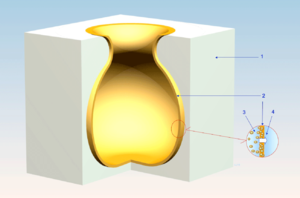
Le coulage en barbotine, ou coulée en barbotine, est un mode de production de céramiques et de poteries utilisé notamment pour obtenir des formes difficilement réalisables sur un tour. Il consiste à verser une barbotine dans un moule généralement en plâtre pour former une couche moulée à l'intérieur du moule. Le procédé prend généralement de l'ordre d'une journée par pièce. Il permet d'obtenir des formes très précises et reproductibles. C'est l'une des technique les plus utilisées pour la production en masse de poteries, bien qu'elle ait été initialement développée pour la poterie fine, notamment la porcelaine.